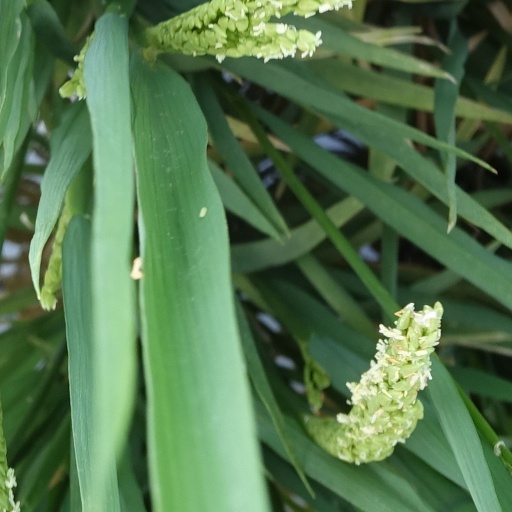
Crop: rice